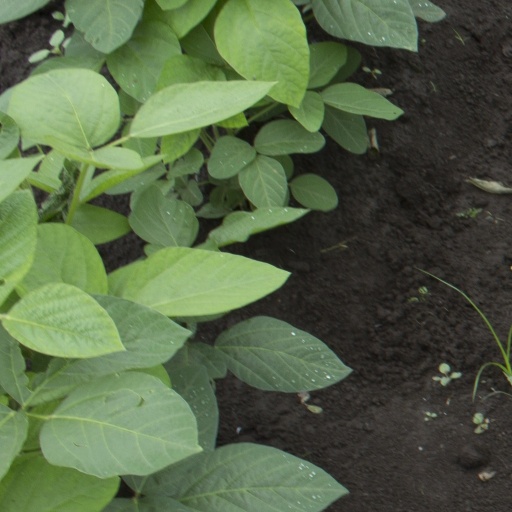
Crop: soybean